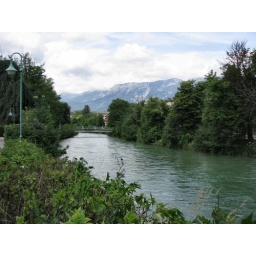
blue spots in the sky